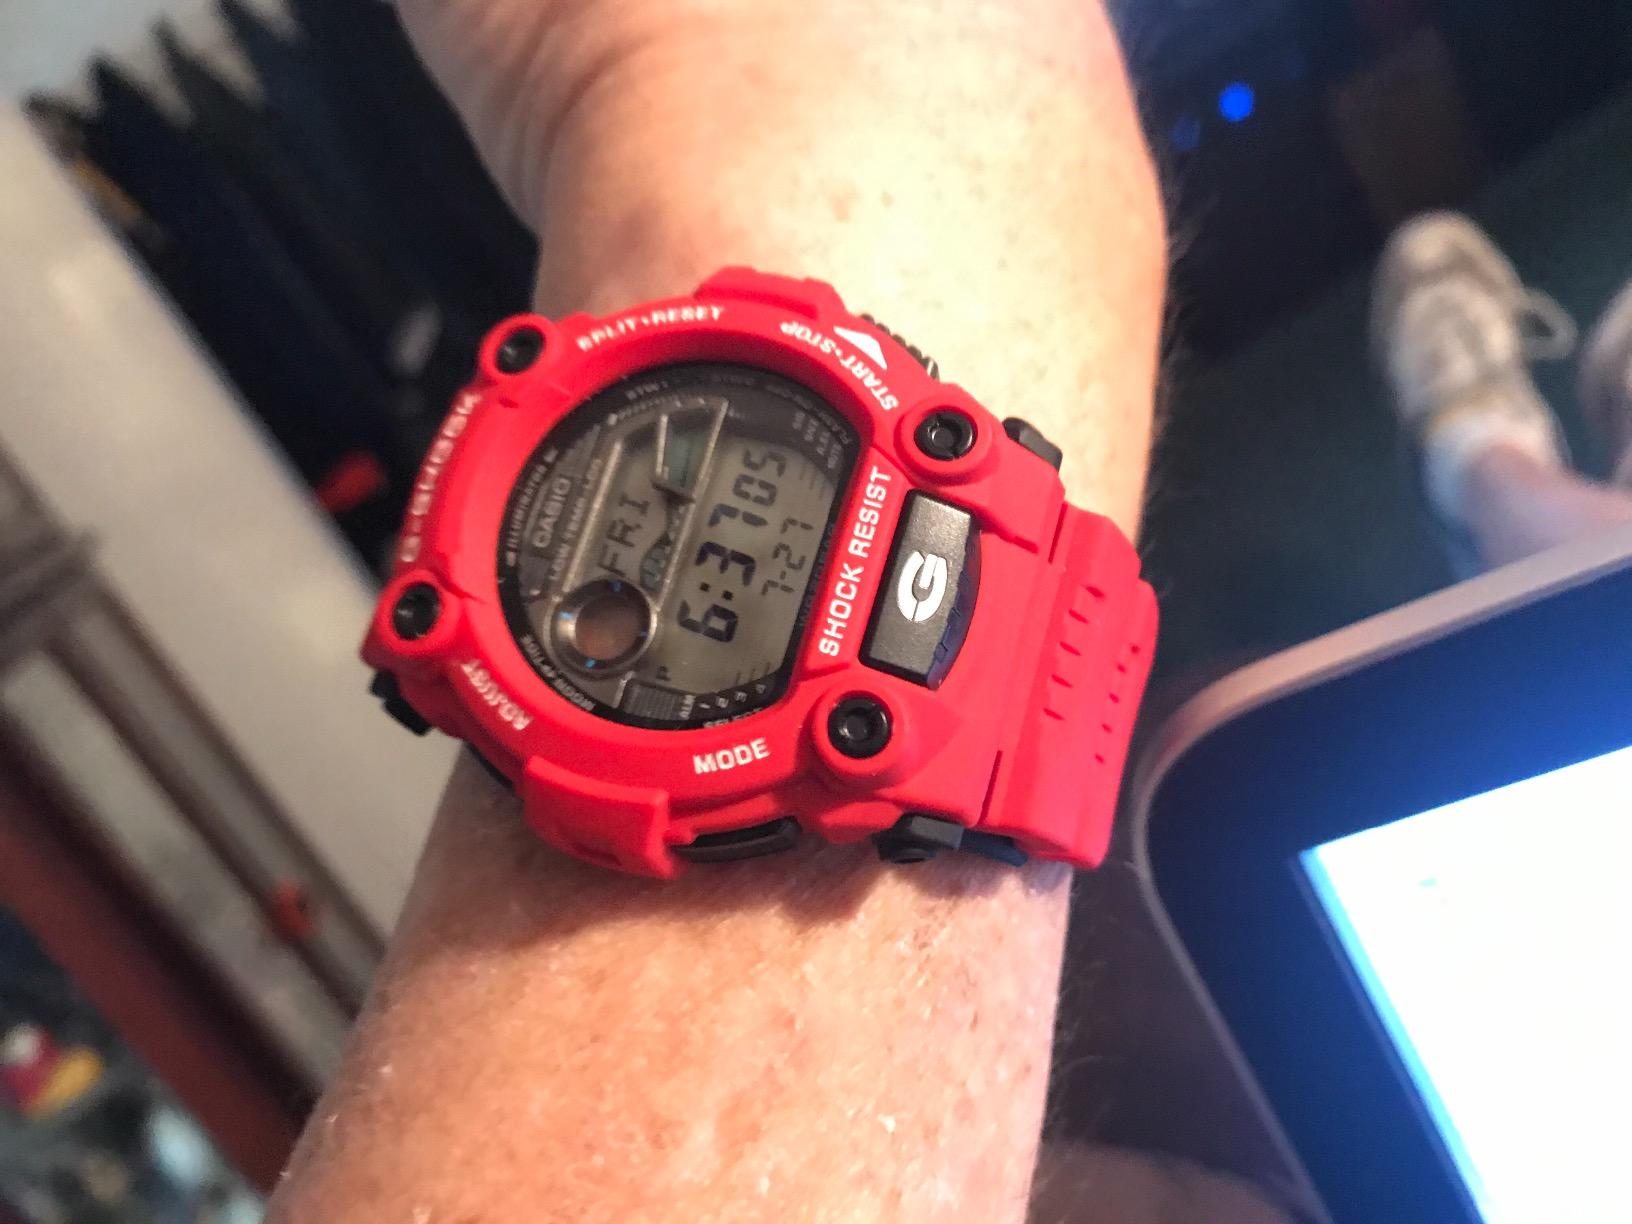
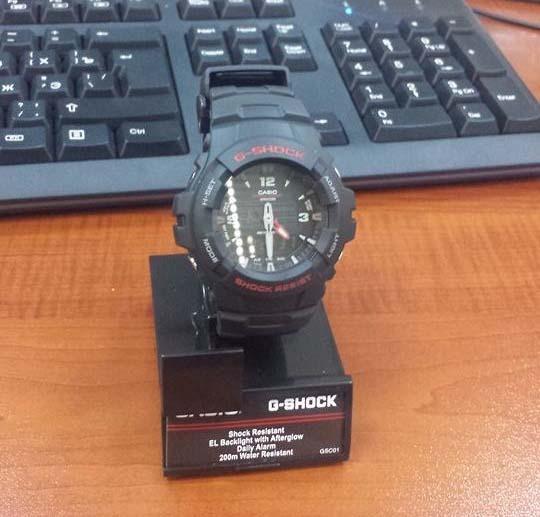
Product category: accessories_watch
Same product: no